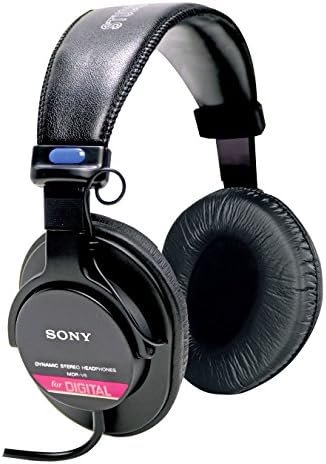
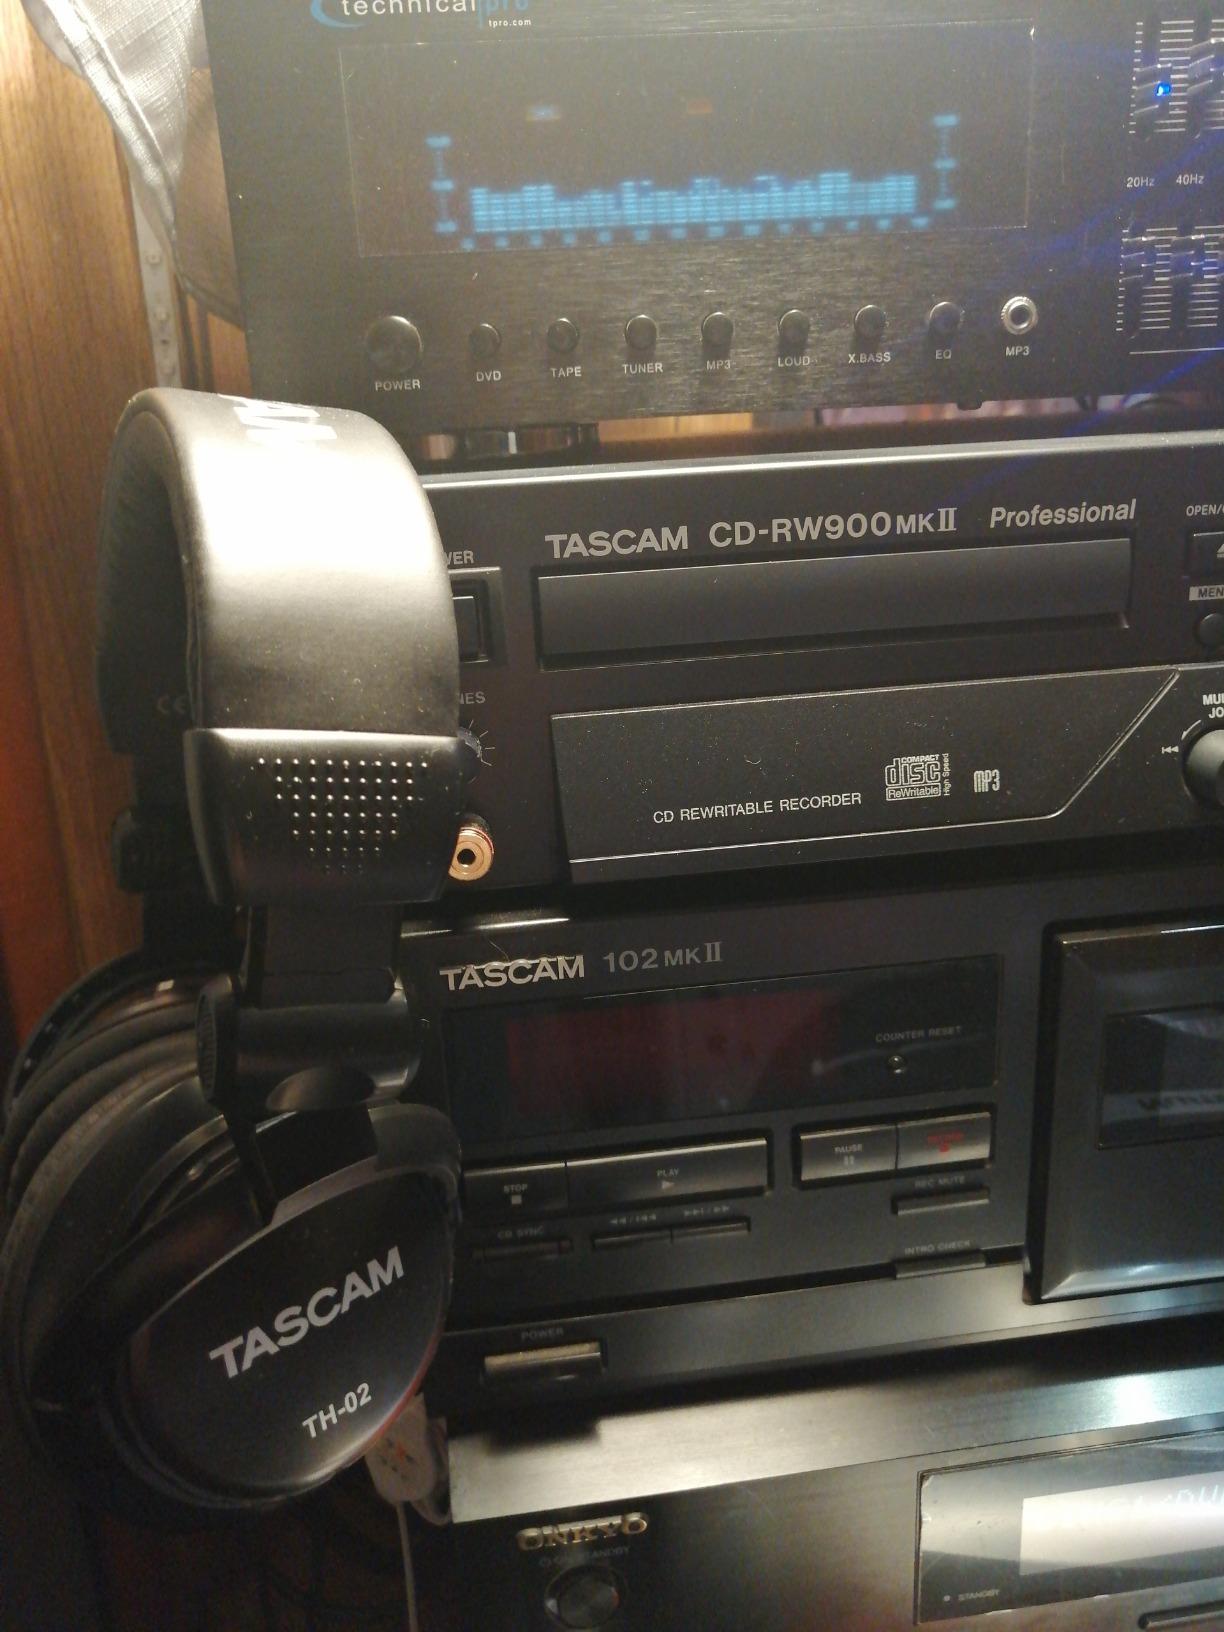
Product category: headphones
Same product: no